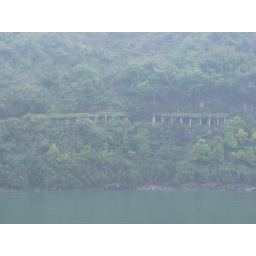
When the river was lower, boat traffic would be pulled by men on the shore to get through the rapids.